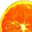
Label: orange